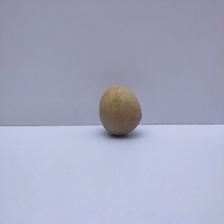
Size: Small